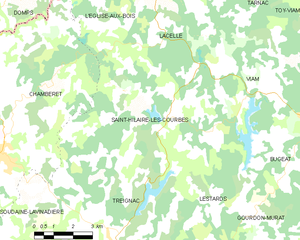
Saint-Hilaire-les-Courbes est une commune française située dans le département de la Corrèze, en région Nouvelle-Aquitaine.